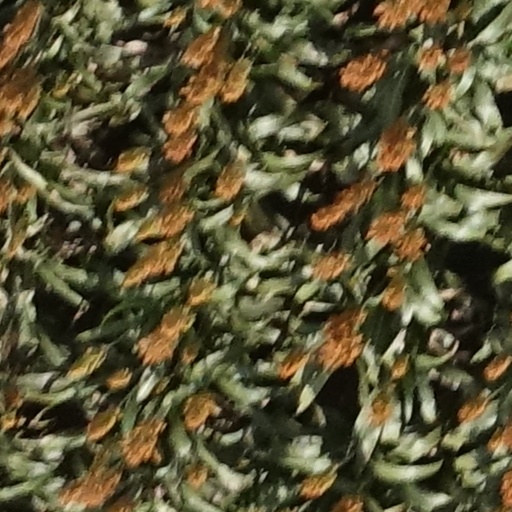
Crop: sorghum